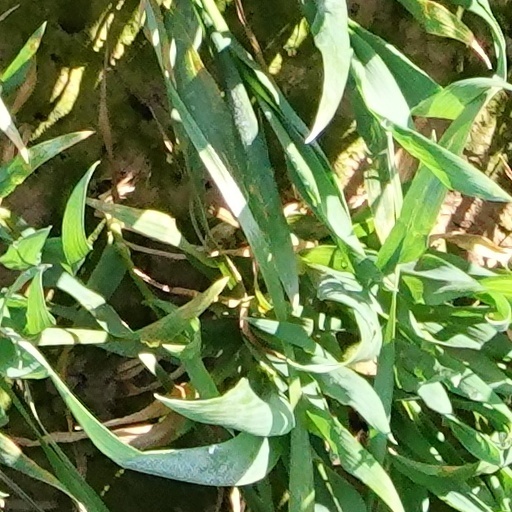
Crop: wheat